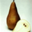
Label: pear